Blackbushe Airport

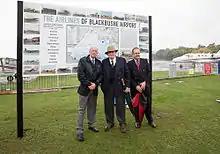
Blackbushe Airport 13 October 2012. Harold Bamberg (centre), Founder Chairman of Eagle Airways stands before the sign he has unveiled listing classic airliners and operators that flew from Blackbushe during its heyday at the heart of Britain's post-war independent airline industry. Names include Britavia, Continental, Dan-Air, Eagle Airways, Falcon, Orion and Pegasus.

The airport passed into private ownership and was formally reopened as a general aviation field on 6 October 1962. There had been a fight to reopen the airport, as there were many objections; however, the reopening was mainly due to one man and his resolve, Air Vice Marshal Don Bennett, CB, CBE, DSO. Born in Toowoomba, Australia and best known for his RAF Pathfinder exploits in the Second World War and his escape after being shot down during the raid on the German battleship "Tirpitz", when he evaded capture and escaped to Sweden, from where he was able to return to Britain.